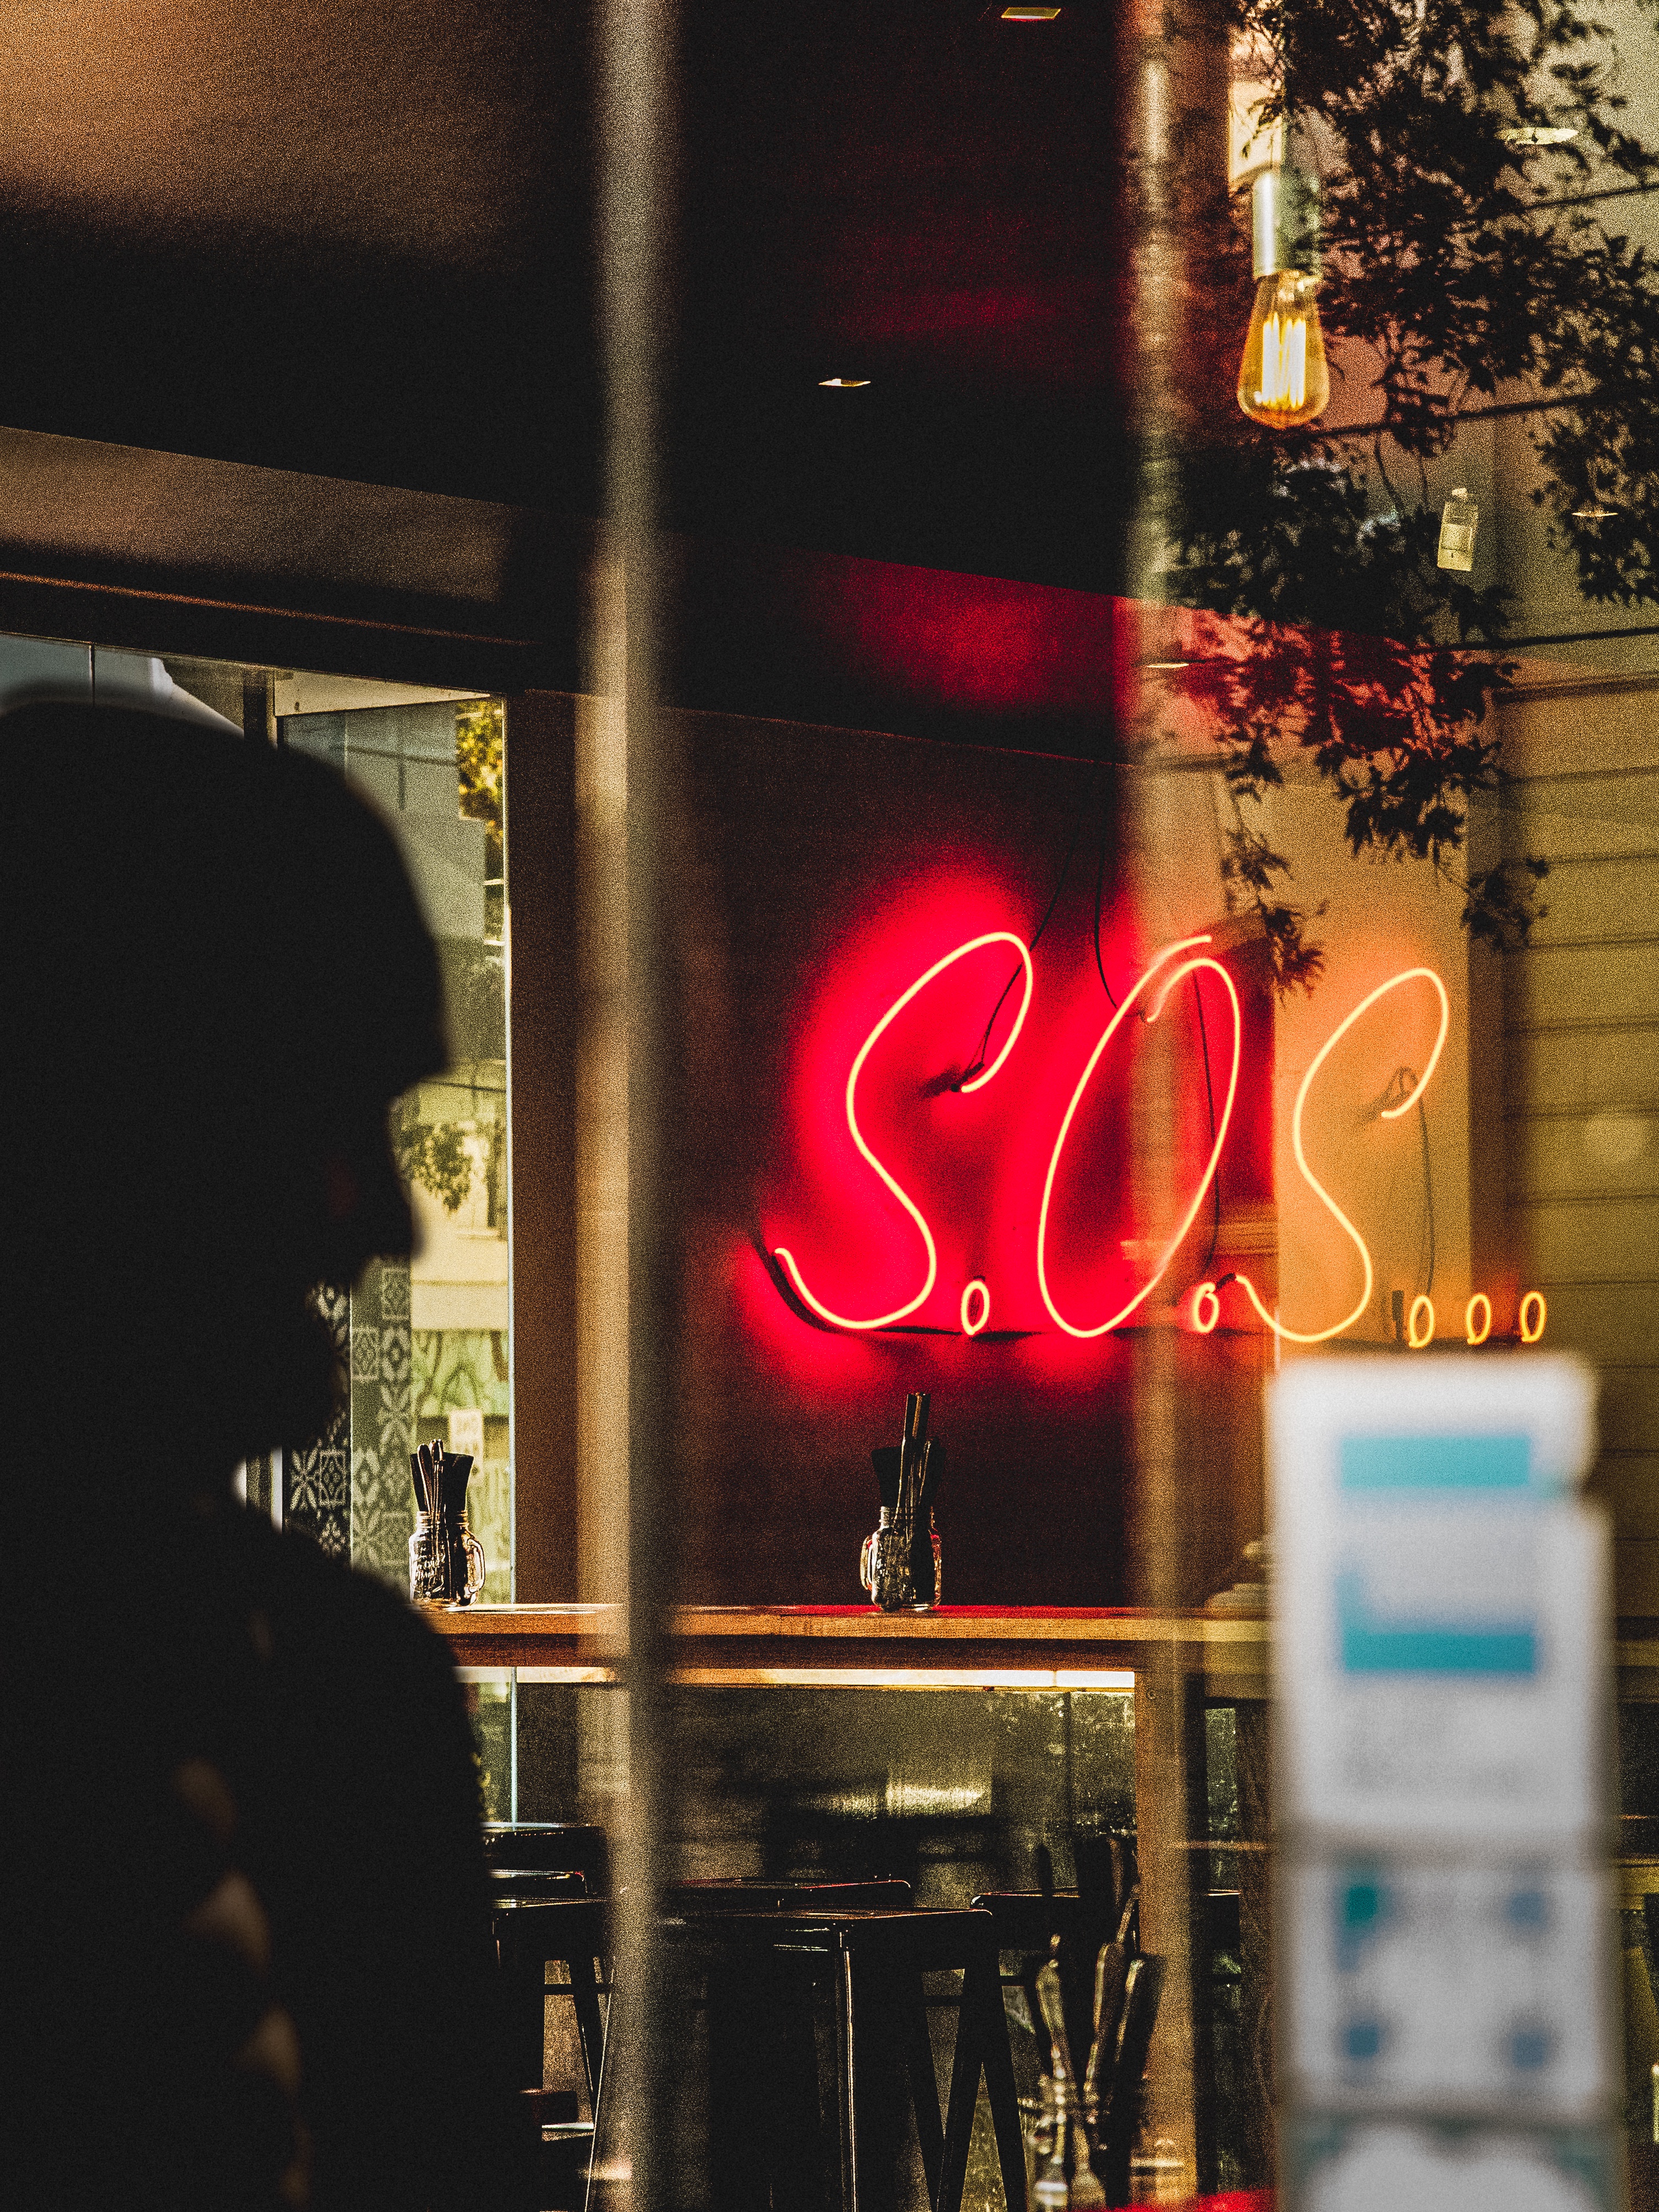
light, night, red, color, darkness, lighting